Tied island

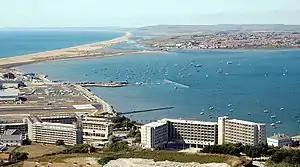
View from the Isle of Portland looking towards the mainland of Great Britain. Chesil Beach on the left connects the tied island to the mainland

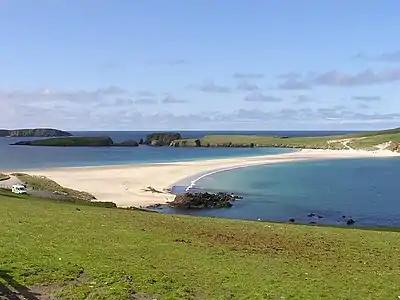
St Ninian's Isle, a tied island during all but the very highest of tides

A tied island or land-tied island is a landform consisting of an island that is connected to the mainland or another island only by a tombolo, which is an isthmus of beach materials connected to land at both ends. St Ninian's Isle in the Shetland Islands off the north coast of Scotland is an example: it was once an island but is now linked to the mainland.